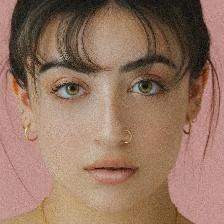
Label: faces